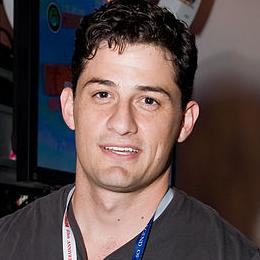
Age: 30